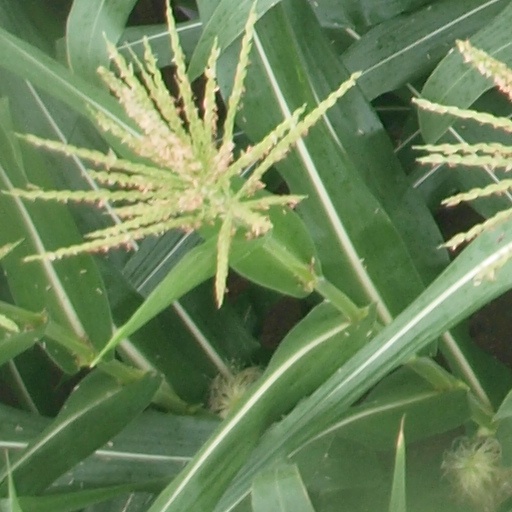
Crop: maize; corn